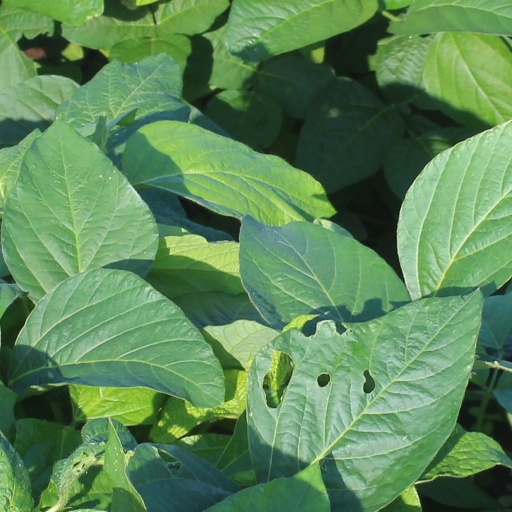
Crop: soybean